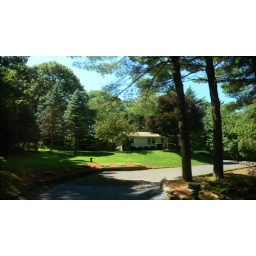
A house on the rural road near Camp Caravan.